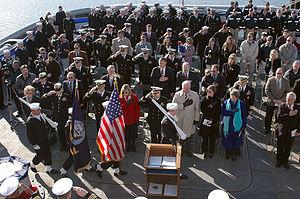
La mise en service d'un navire est l'acte ou la cérémonie d’admettre un navire au service actif. L’expression est le plus souvent appliquée à l’admission d'un navire de guerre en service actif dans les forces militaires d’un pays, mais aussi aux paquebots et navires de croisière. Les cérémonies inhérentes sont souvent ancrées dans une tradition séculaire de la marine.